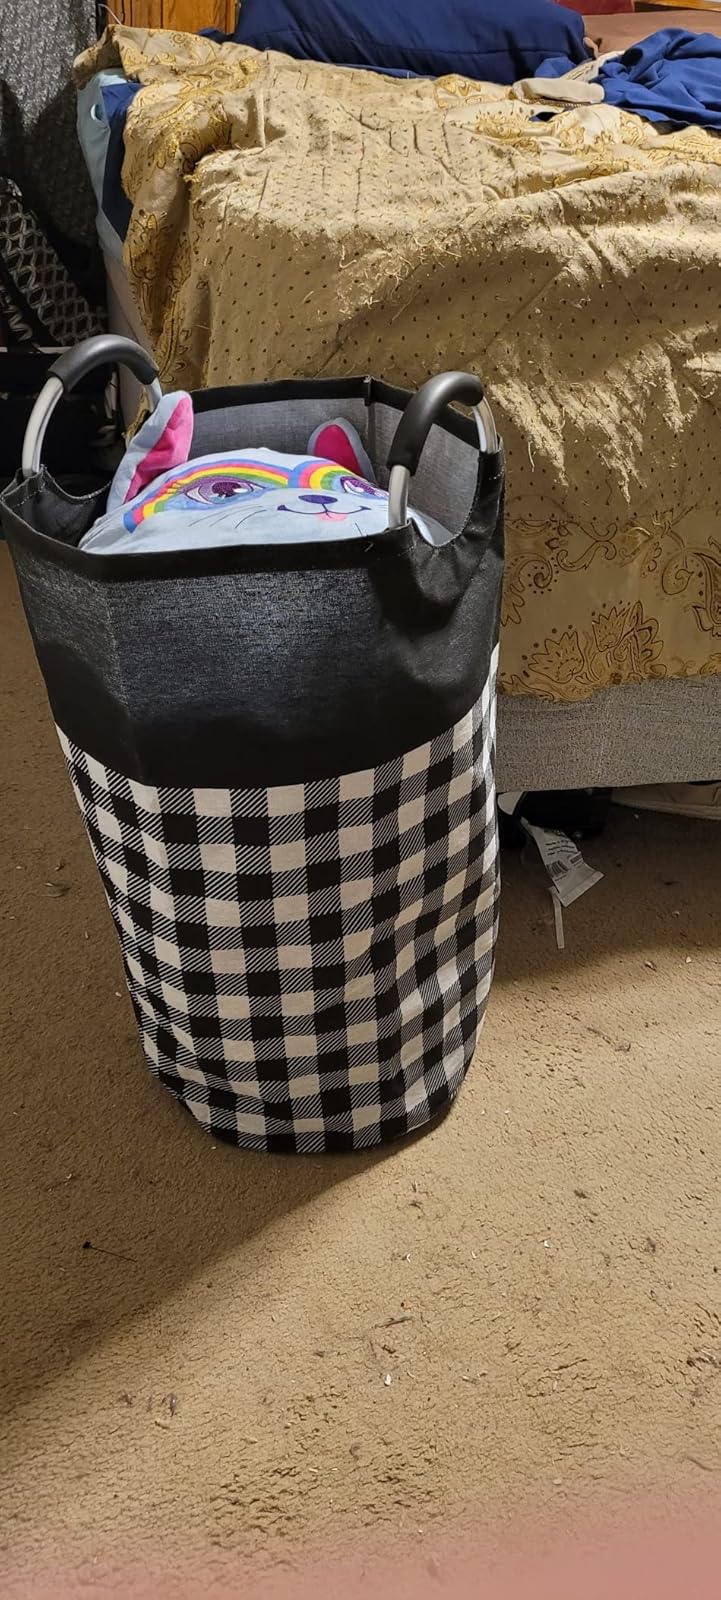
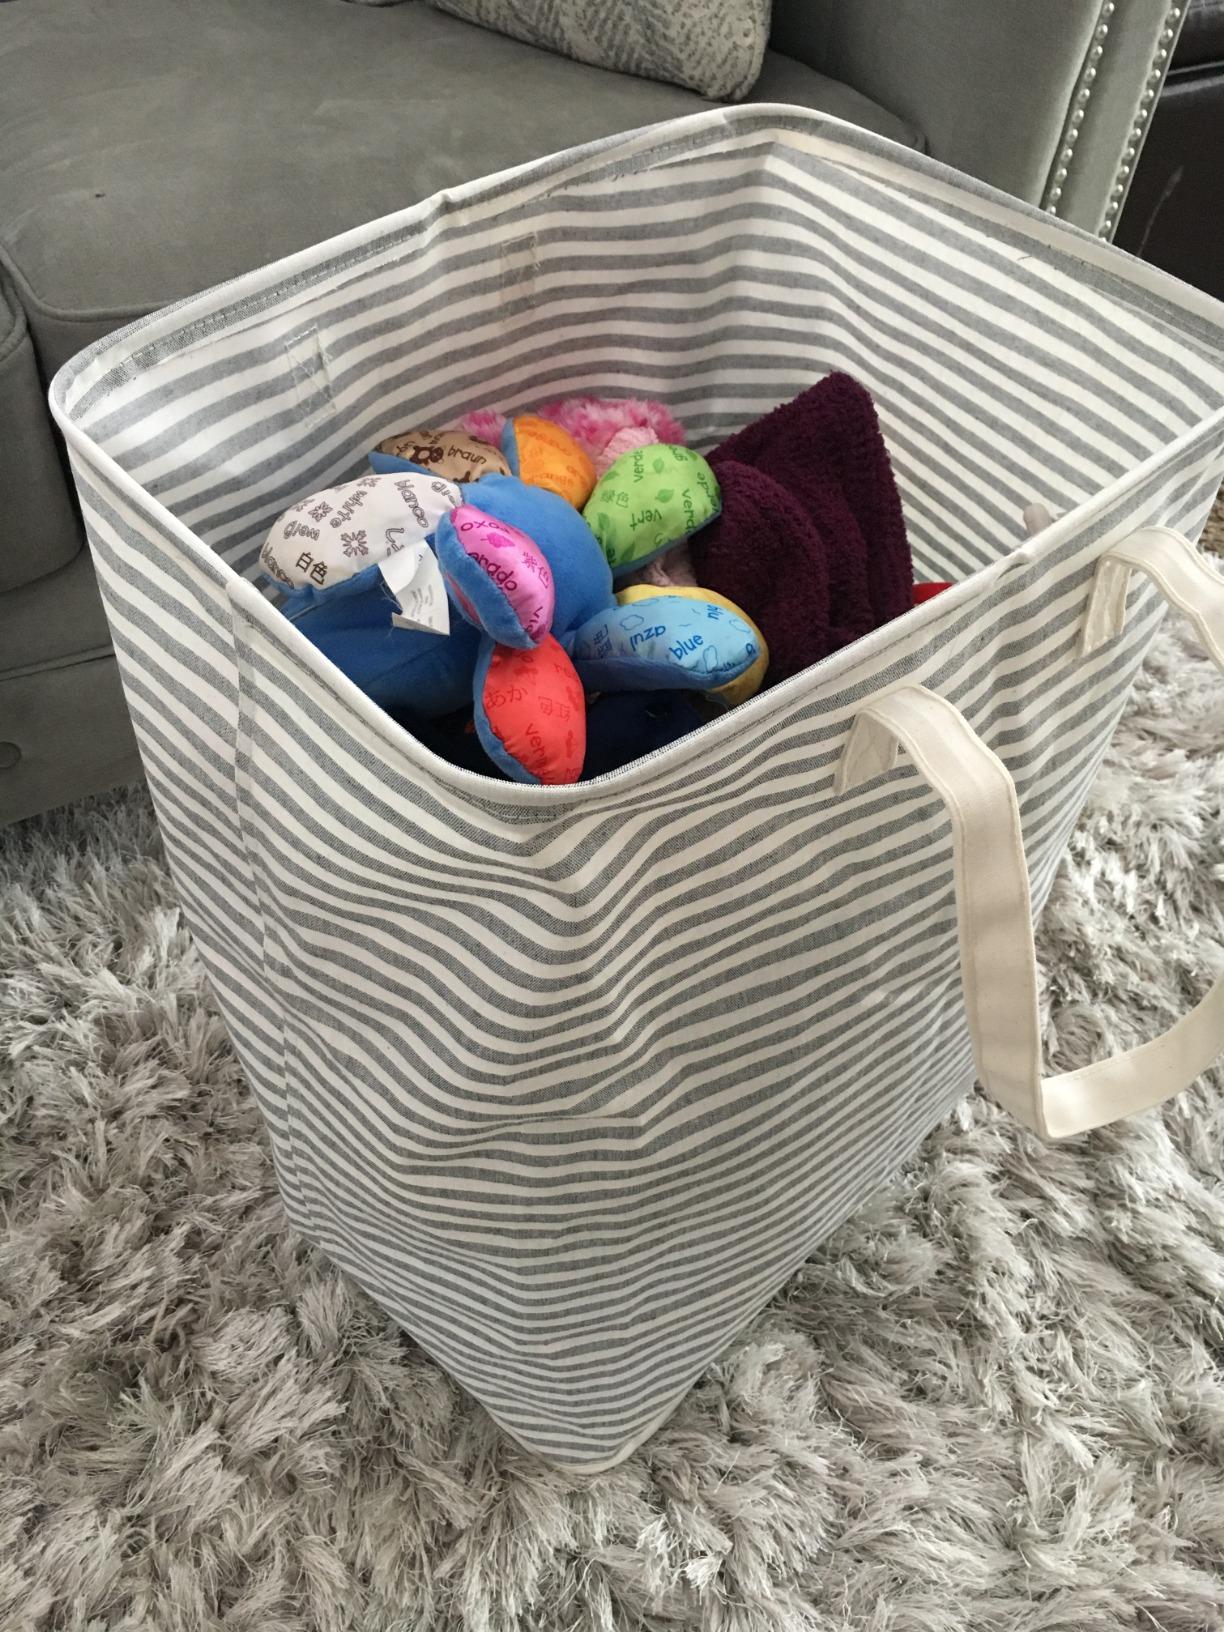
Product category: items_hamper
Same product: no